Battle of Los Angeles (2008)

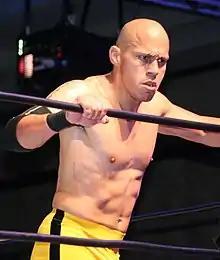
The 2008 tournament winner Low Ki

Battle of Los Angeles (2008) was the fourth Battle of Los Angeles professional wrestling tournament produced by Pro Wrestling Guerrilla (PWG). The event took place on November 1 and November 2, 2008 in Burbank, California.